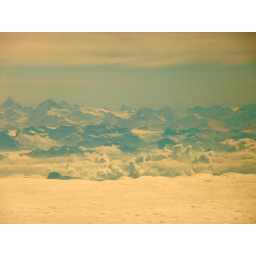
Mountains seen from the plane home from Zurich. Photo by Frank (since he had the window seat!)